Motiș fortified church

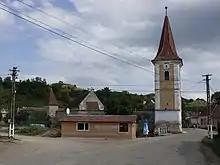
Mortesdorf's church castle

Motiș fortified church is a historic Lutheran church in the village of Motiș (also known as Motișdorf, Motișul, Märtesdorf, Mertesdorf, Martonelke) in Valea Viilor Commune, Sibiu County, Transylvania, Romania that was historically home to a large Transylvanian Saxon (German) population.